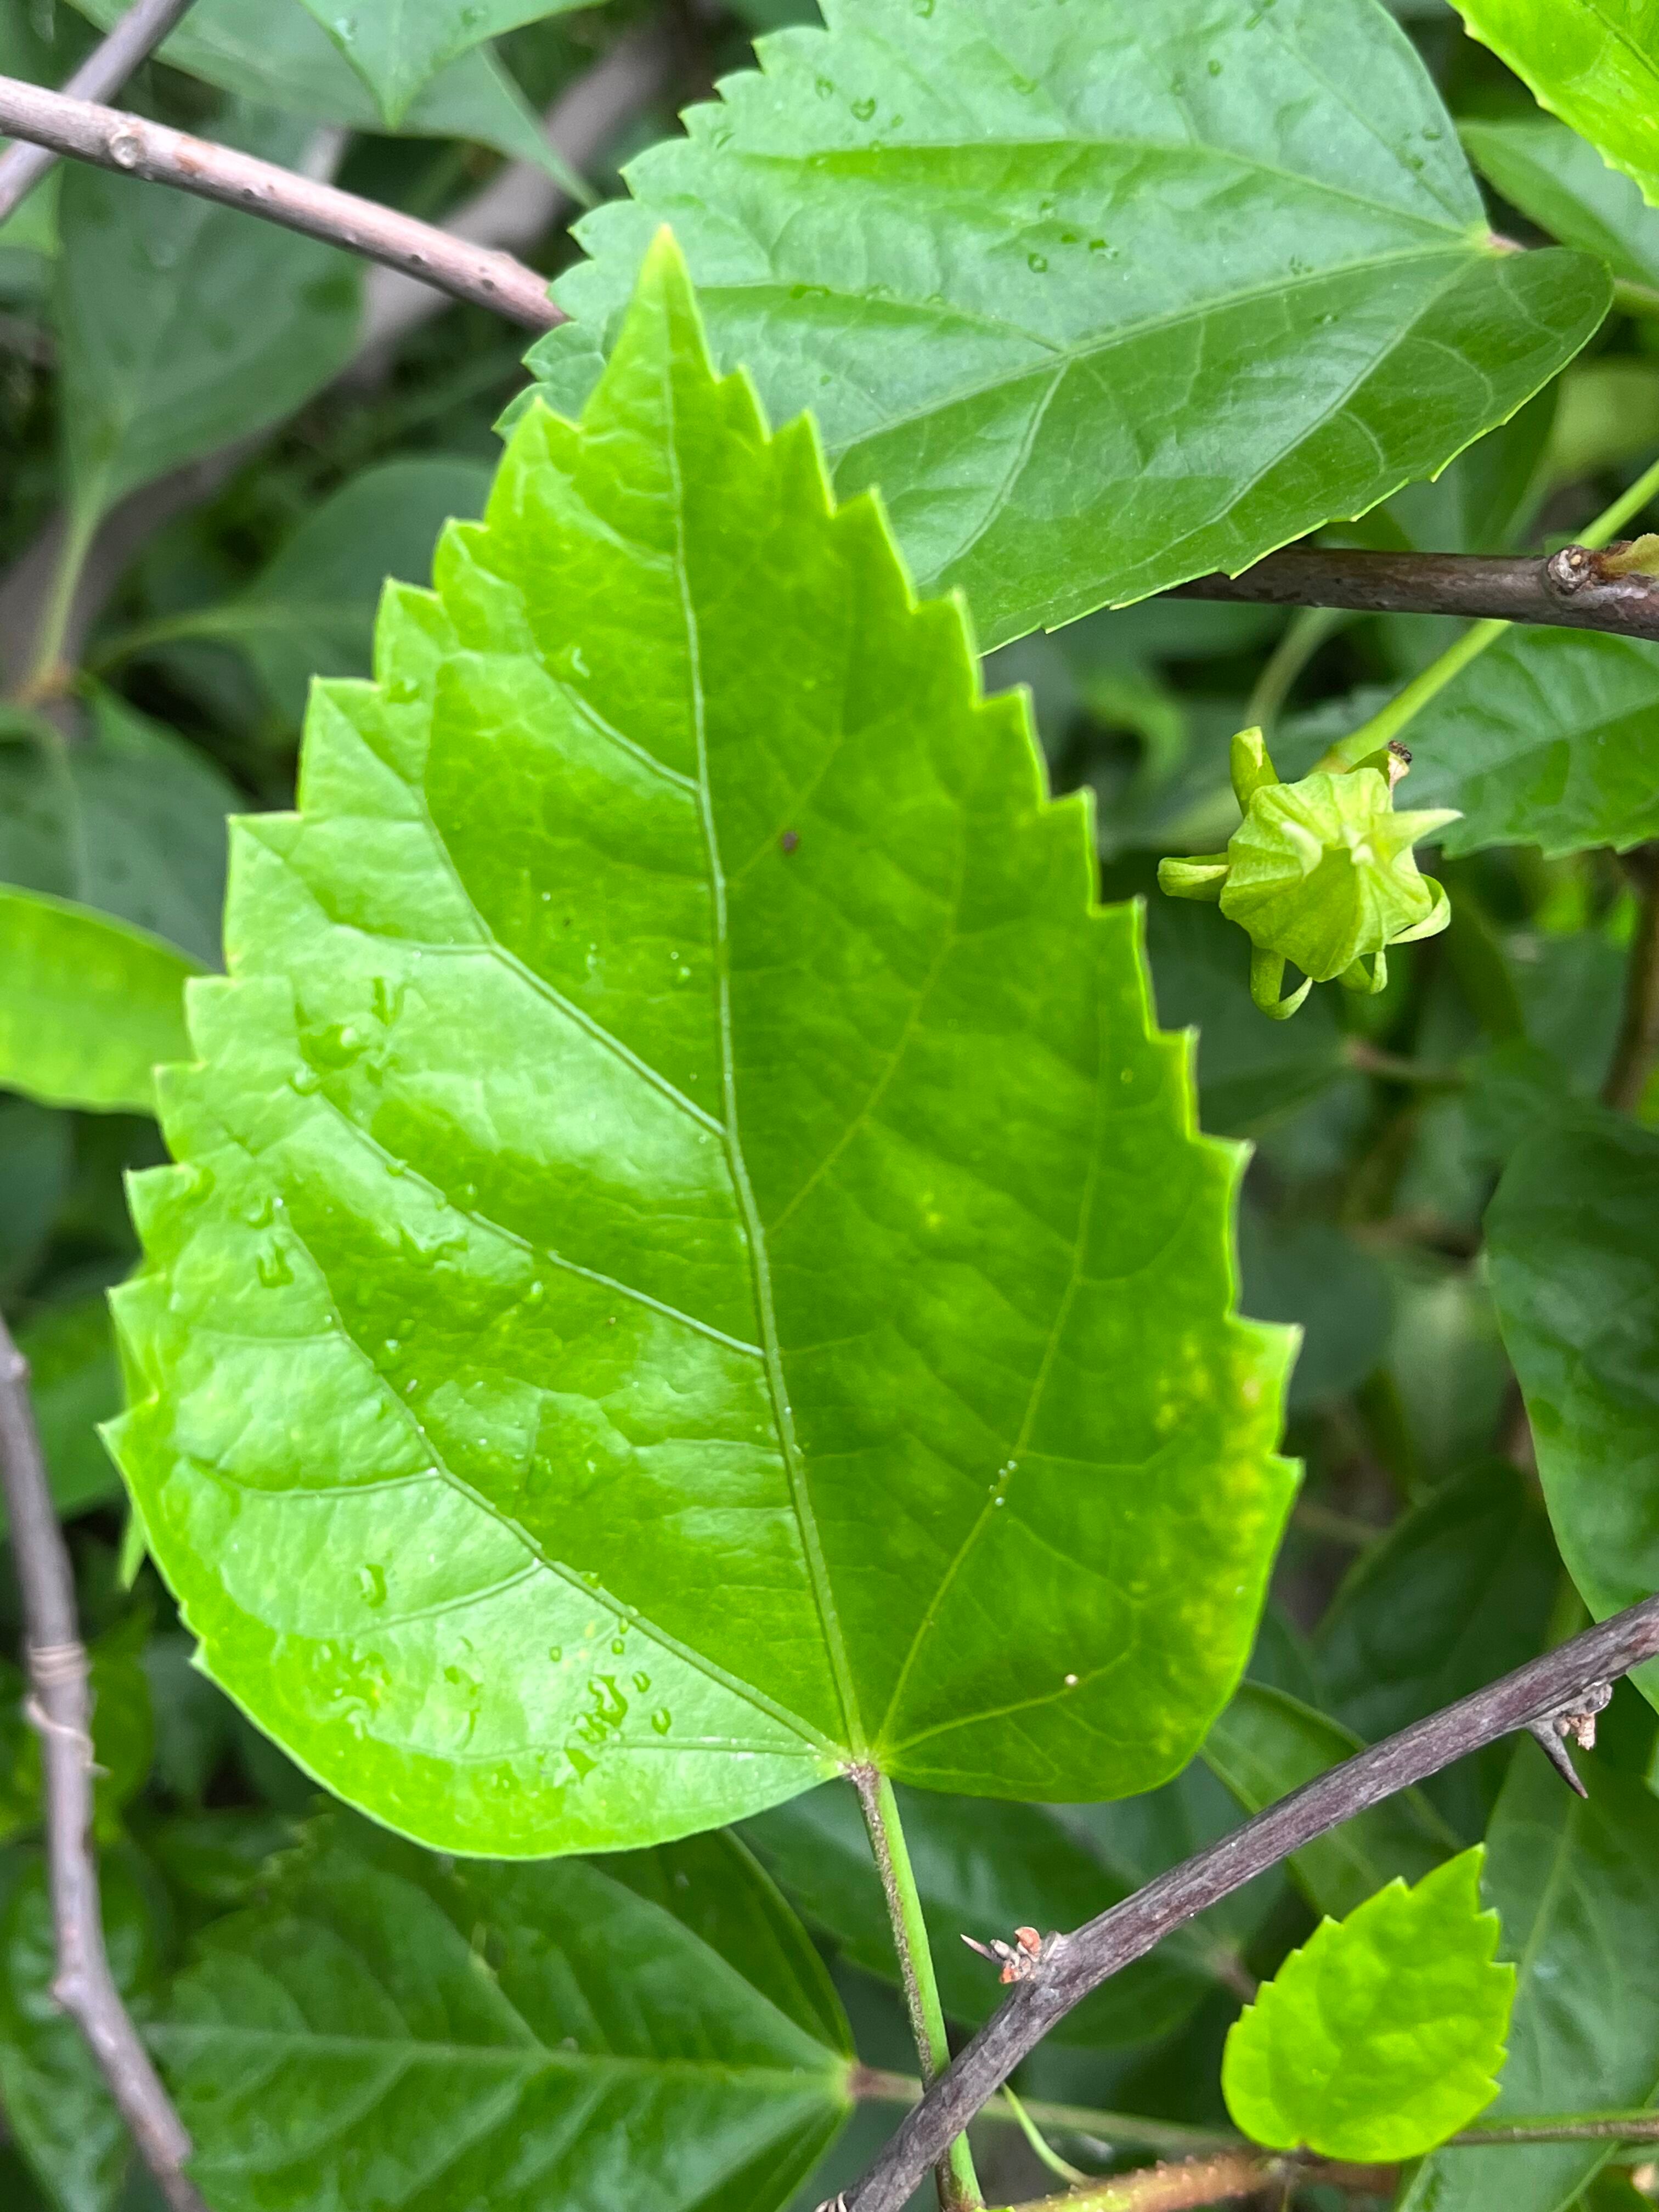
Plant species: hibiscus-rosa-sinensis